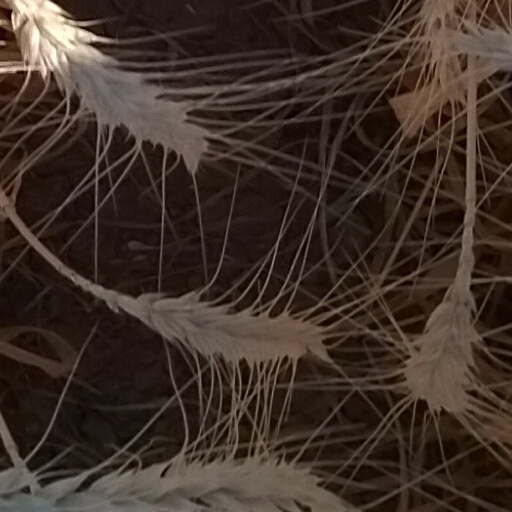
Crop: wheat